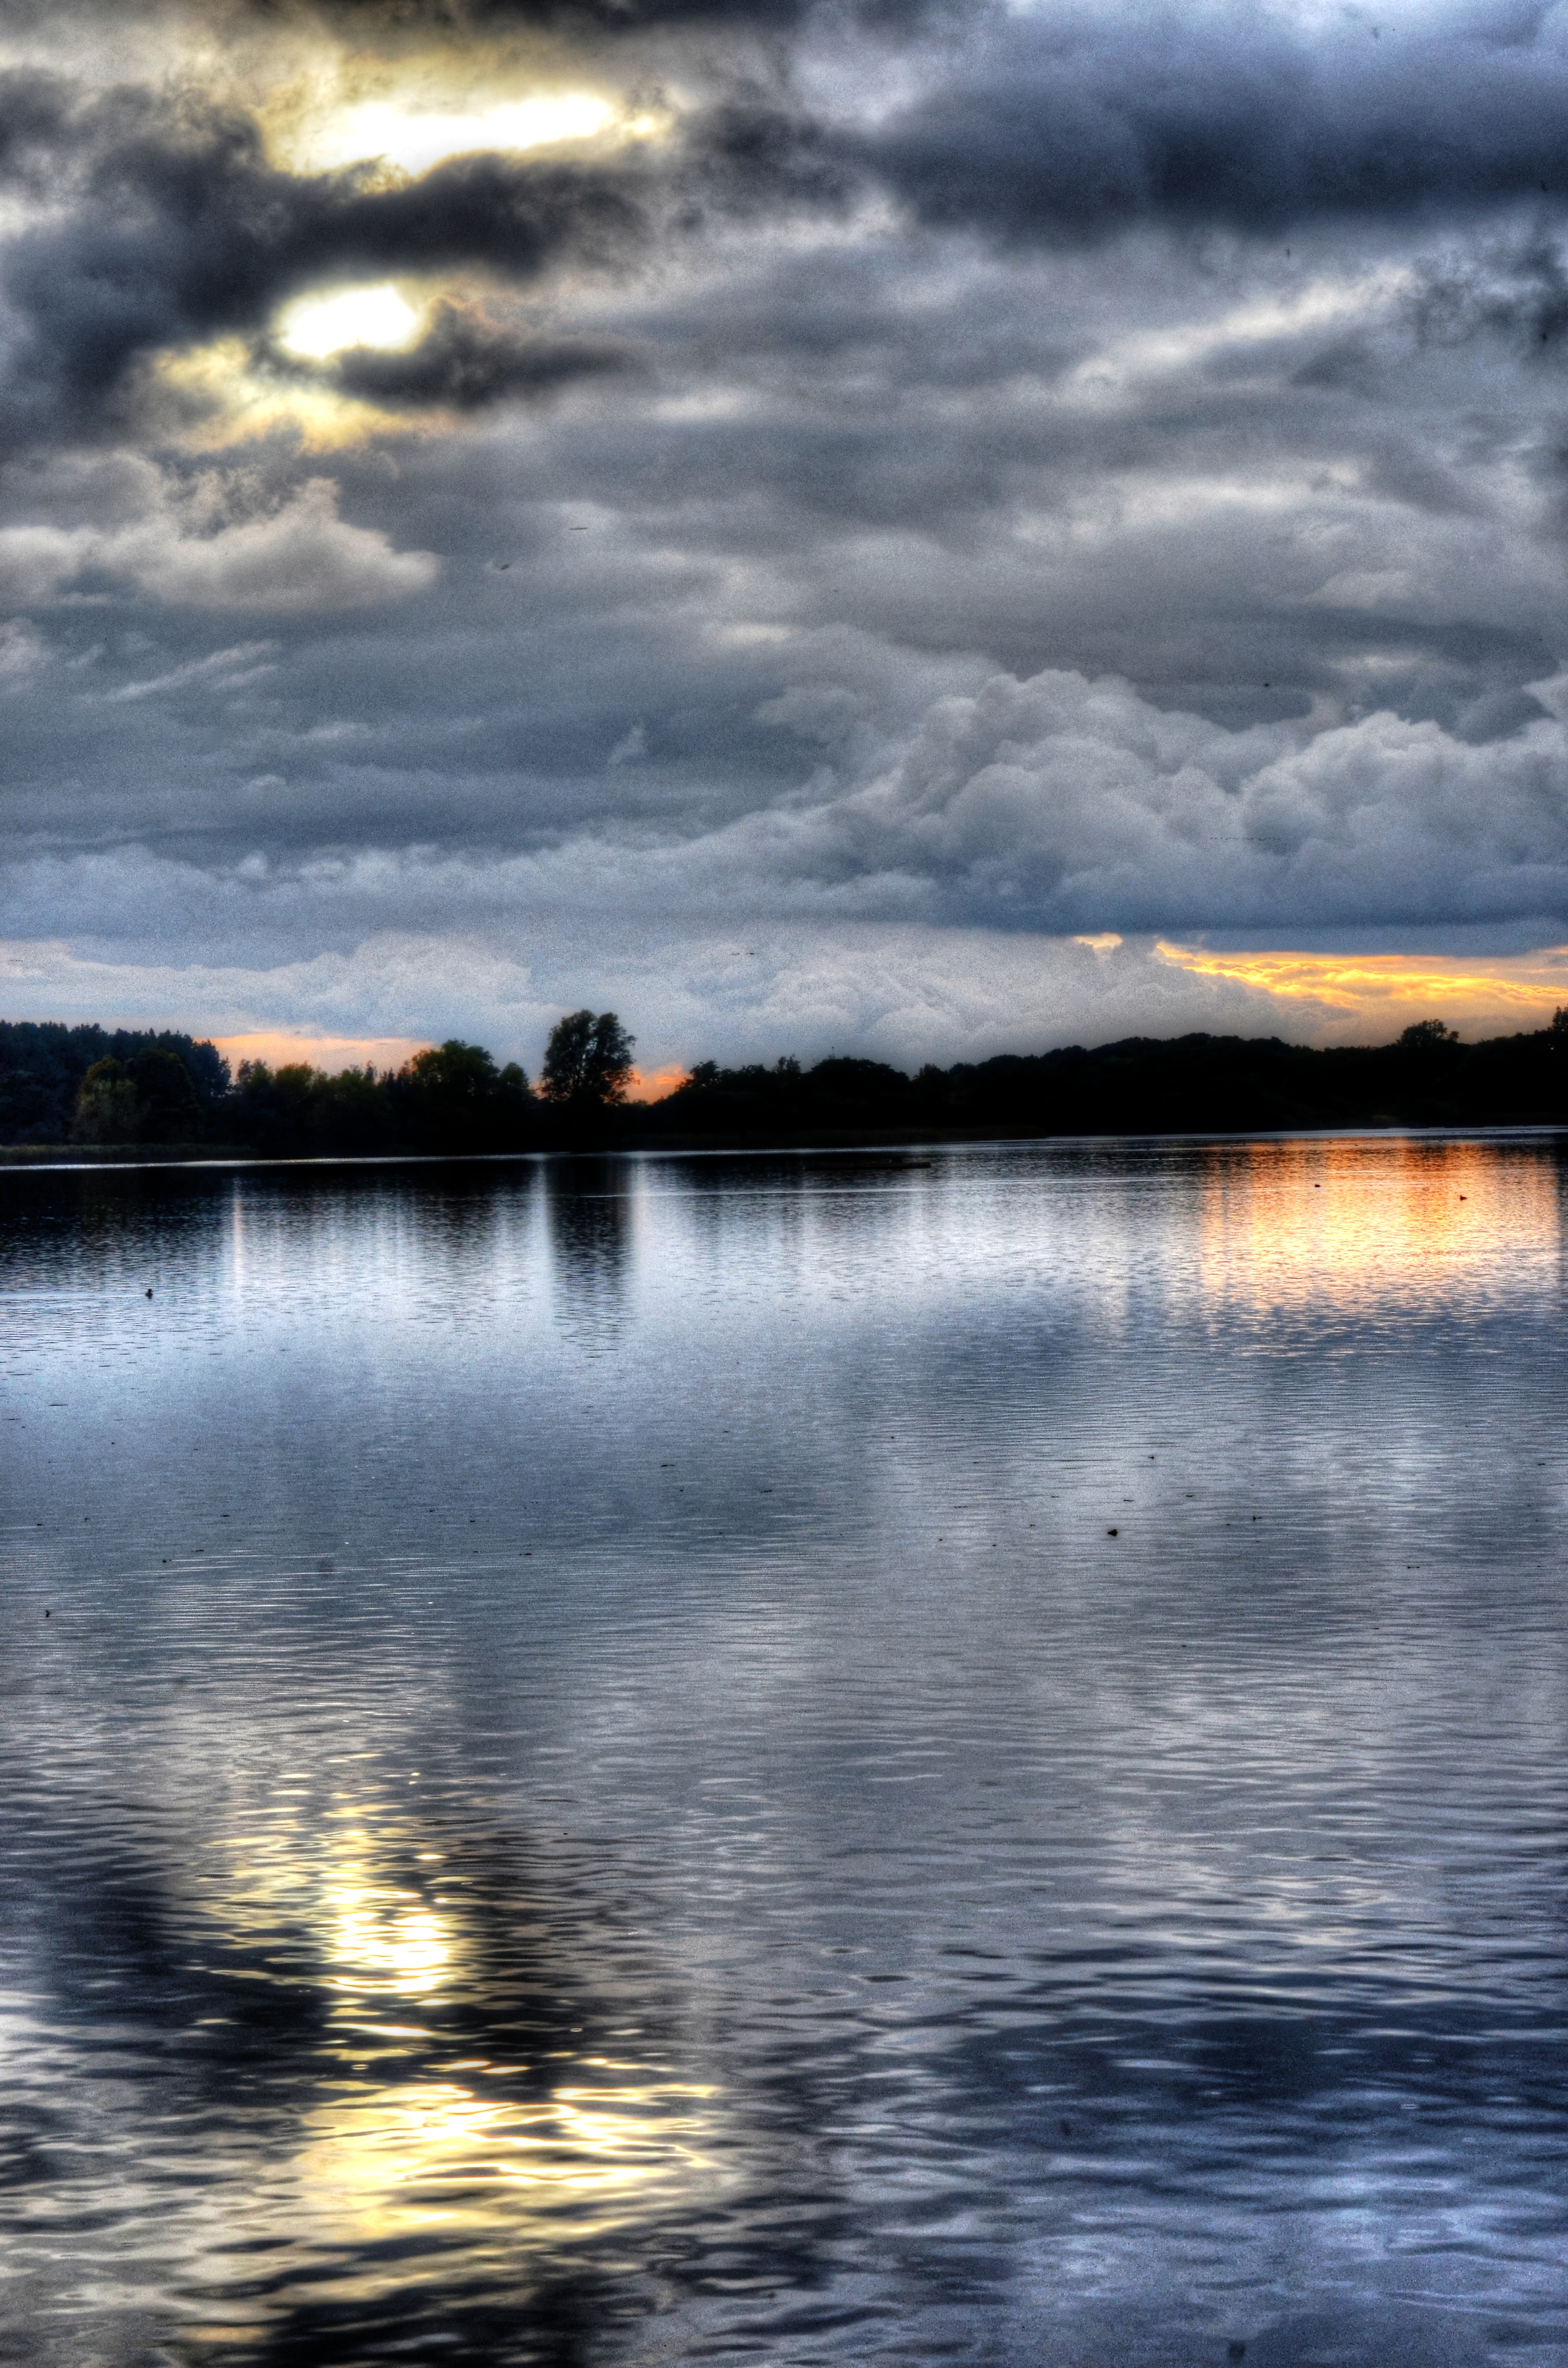
landscape, sea, coast, water, nature, horizon, cloud, sky, sun, sunrise, sunset, sunlight, cloudy, morning, shore, wave, lake, dawn, river, dusk, evening, reflection, reservoir, body of water, free, clouds, 50mm, reflections, loch, broad, nikond7000, filby, norfolkbroads, portraitlandscape, meteorological phenomenon, atmospheric phenomenon